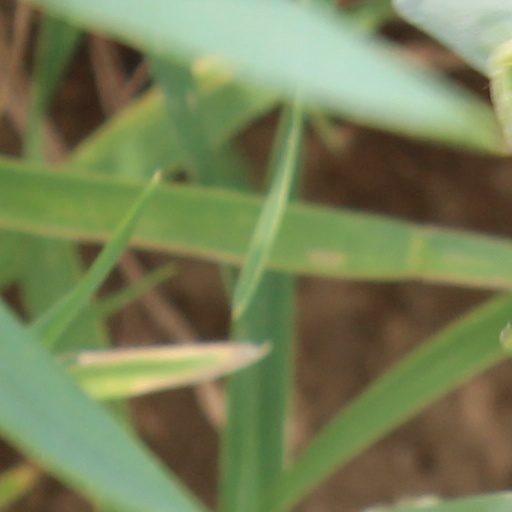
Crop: wheat